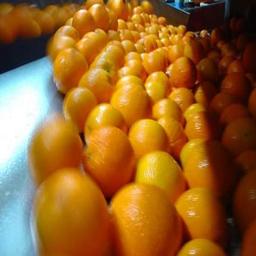
Label: Orange